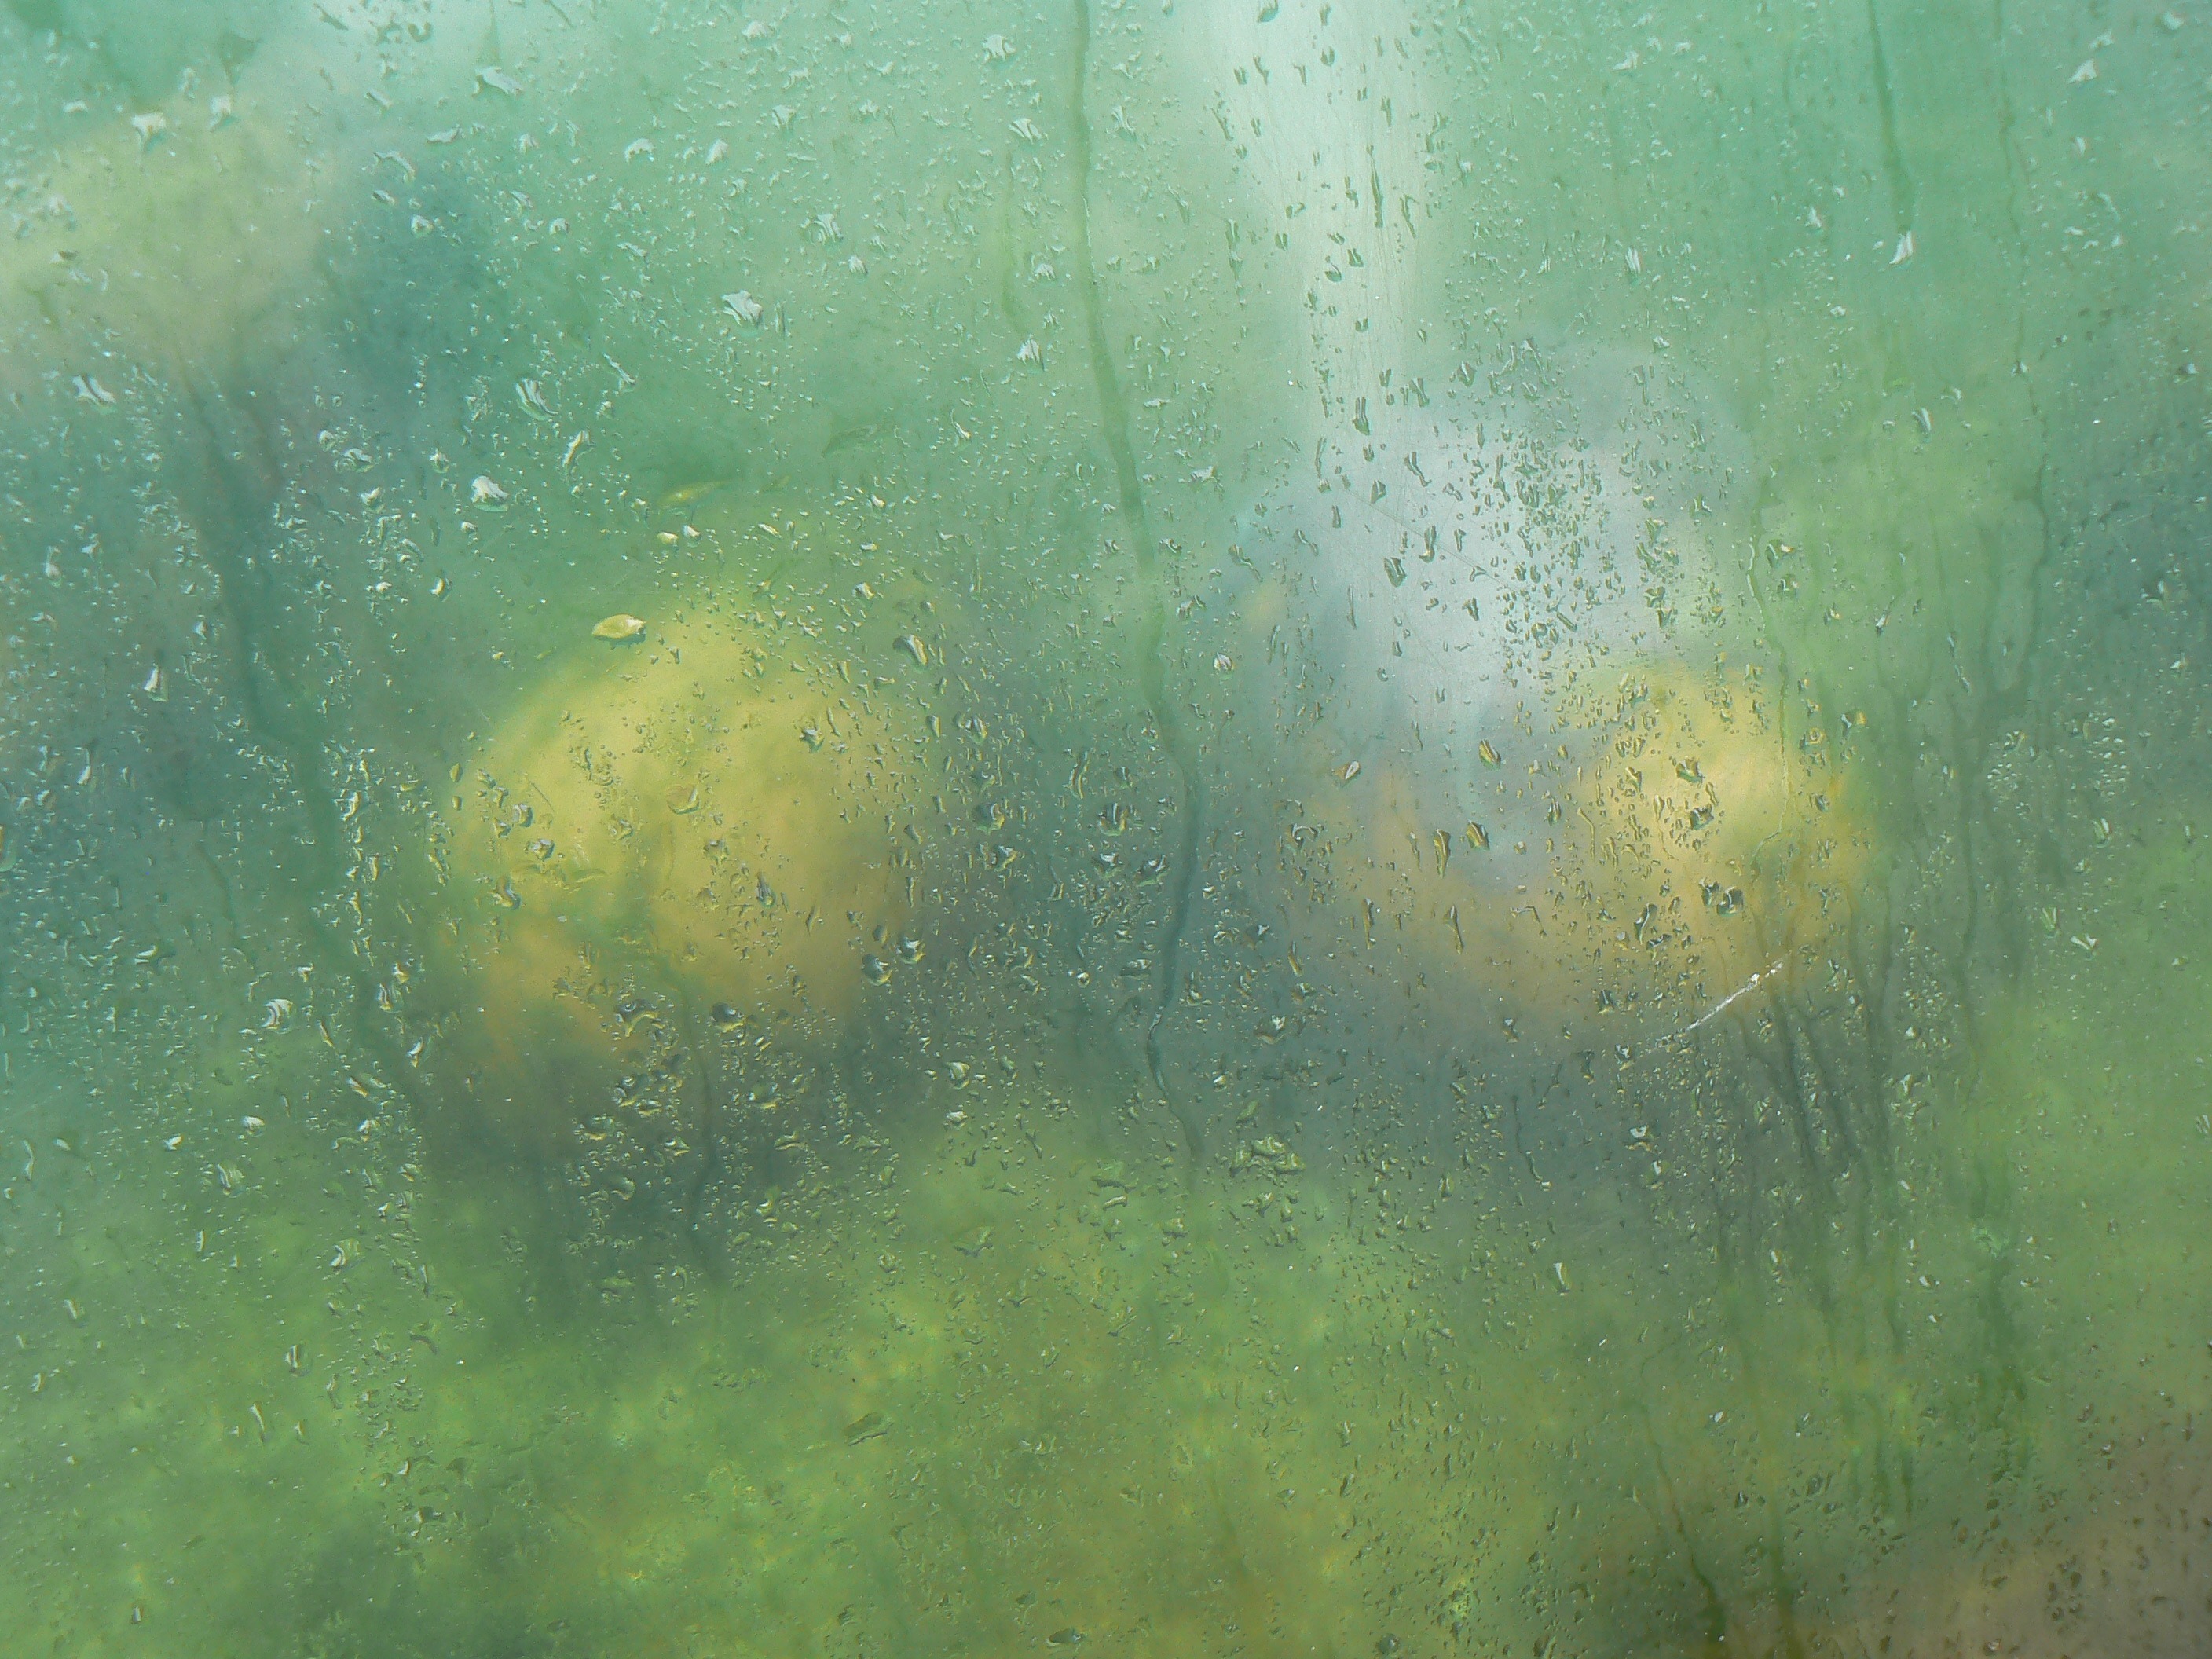
sea, water, abstract, sunlight, texture, wave, underwater, mystery, green, reflection, algae, atmospheric phenomenon